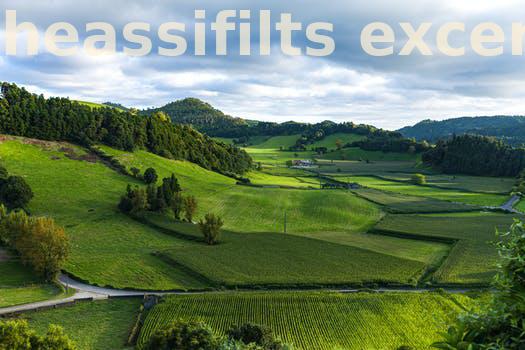
Label: Watermark